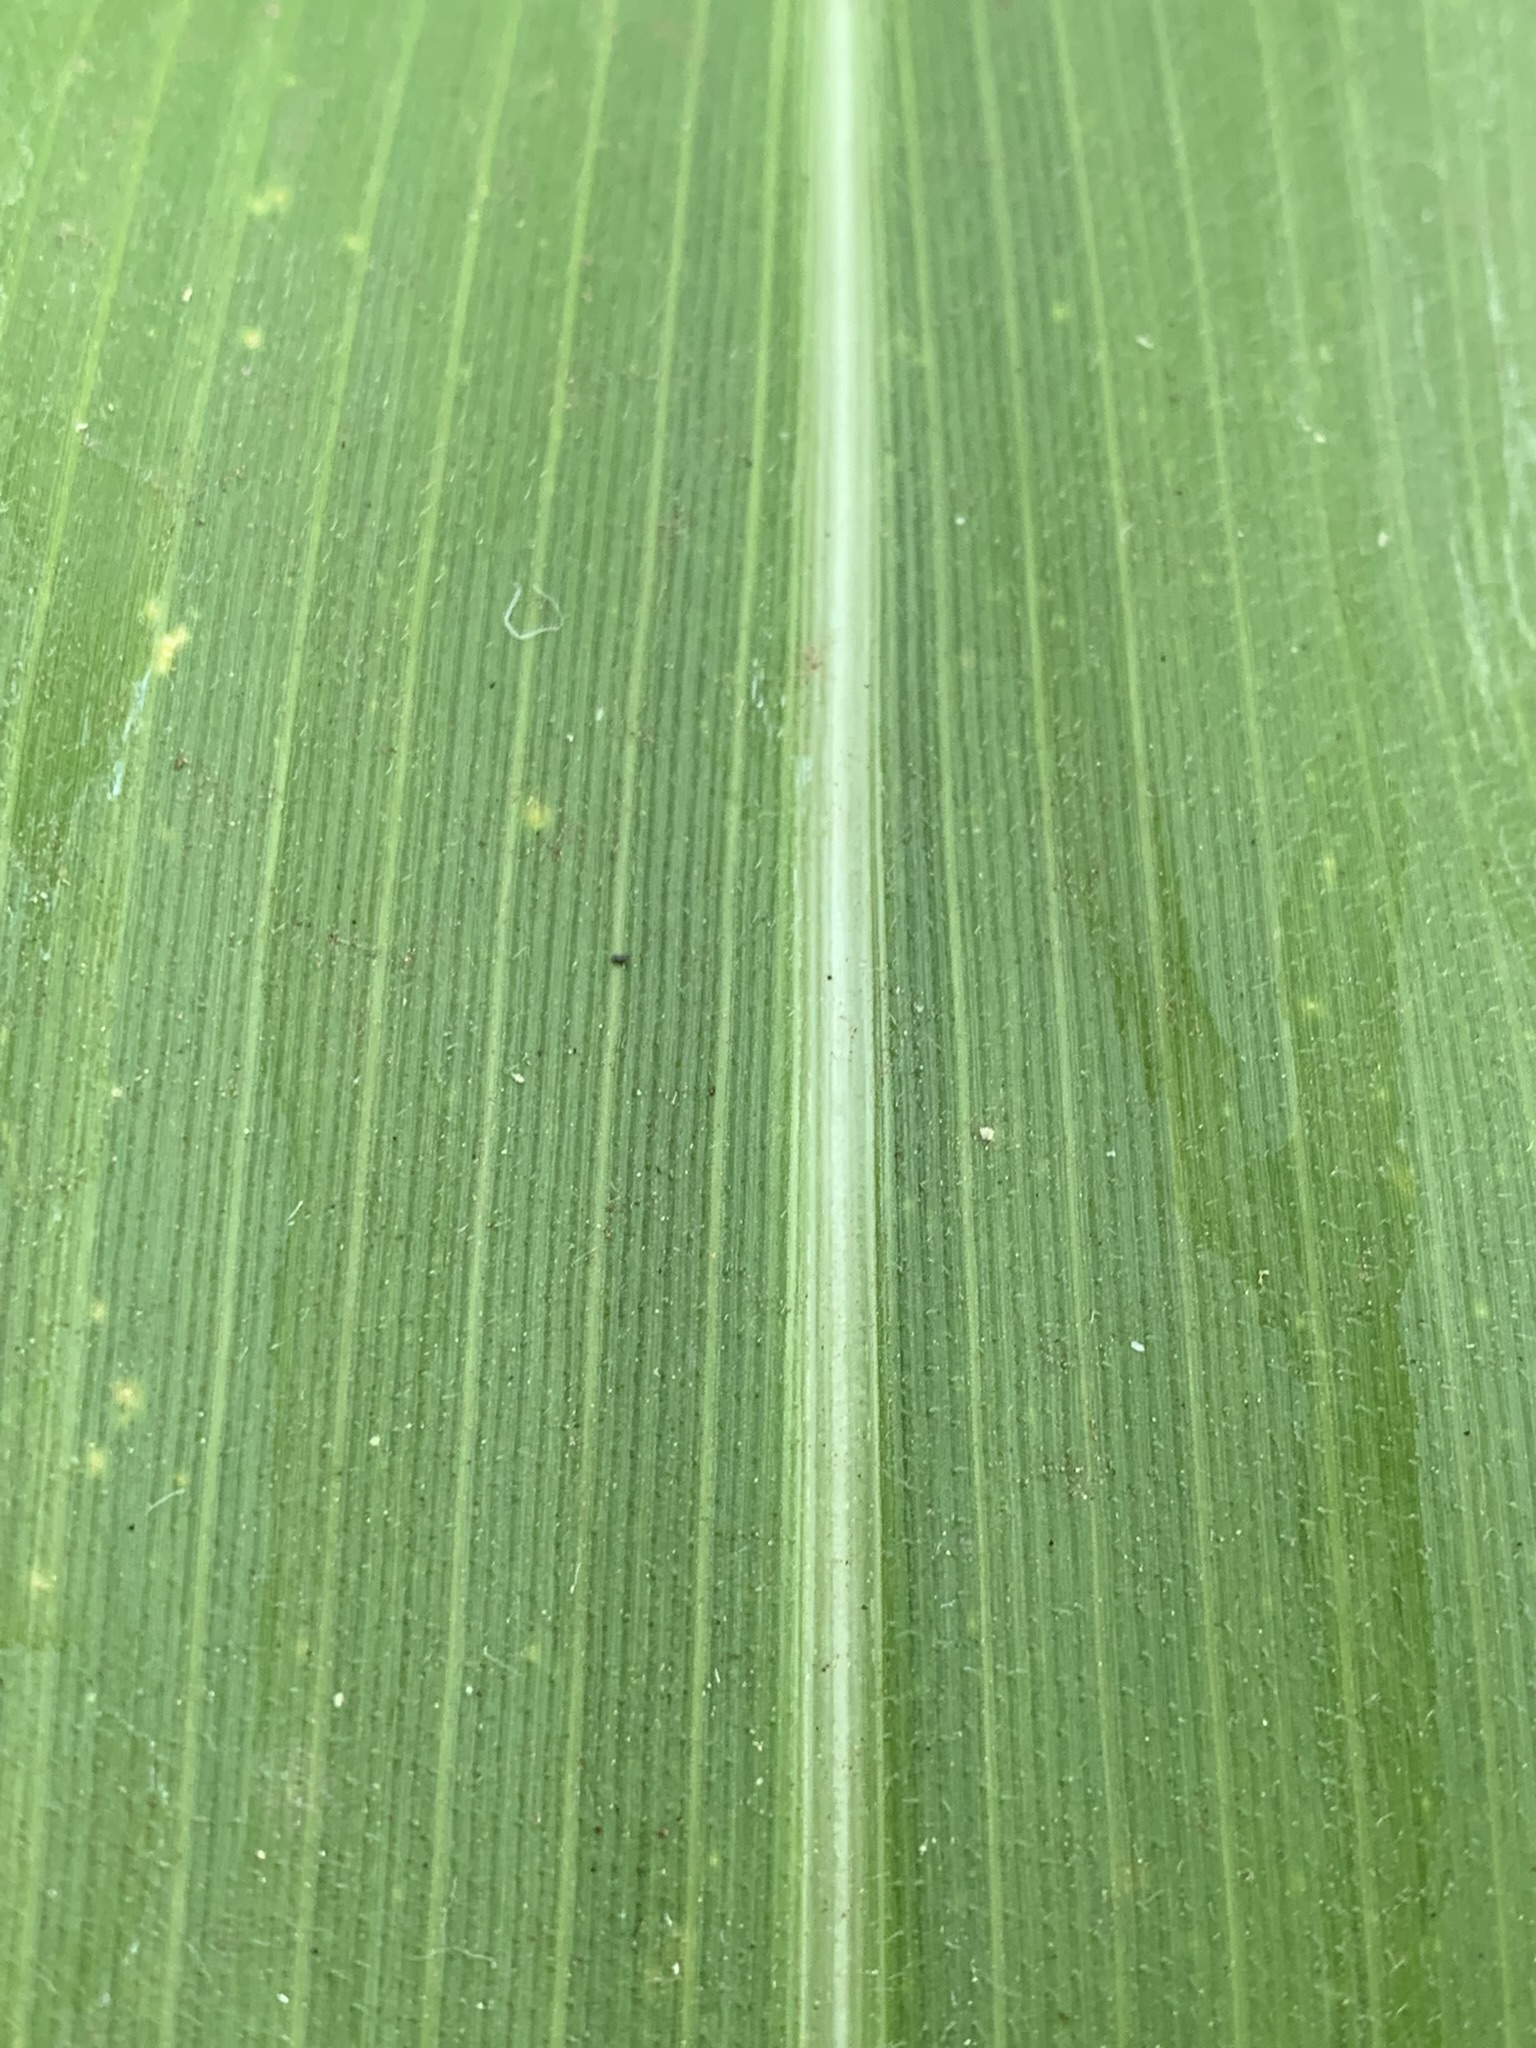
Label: Healthy